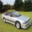
Label: automobile